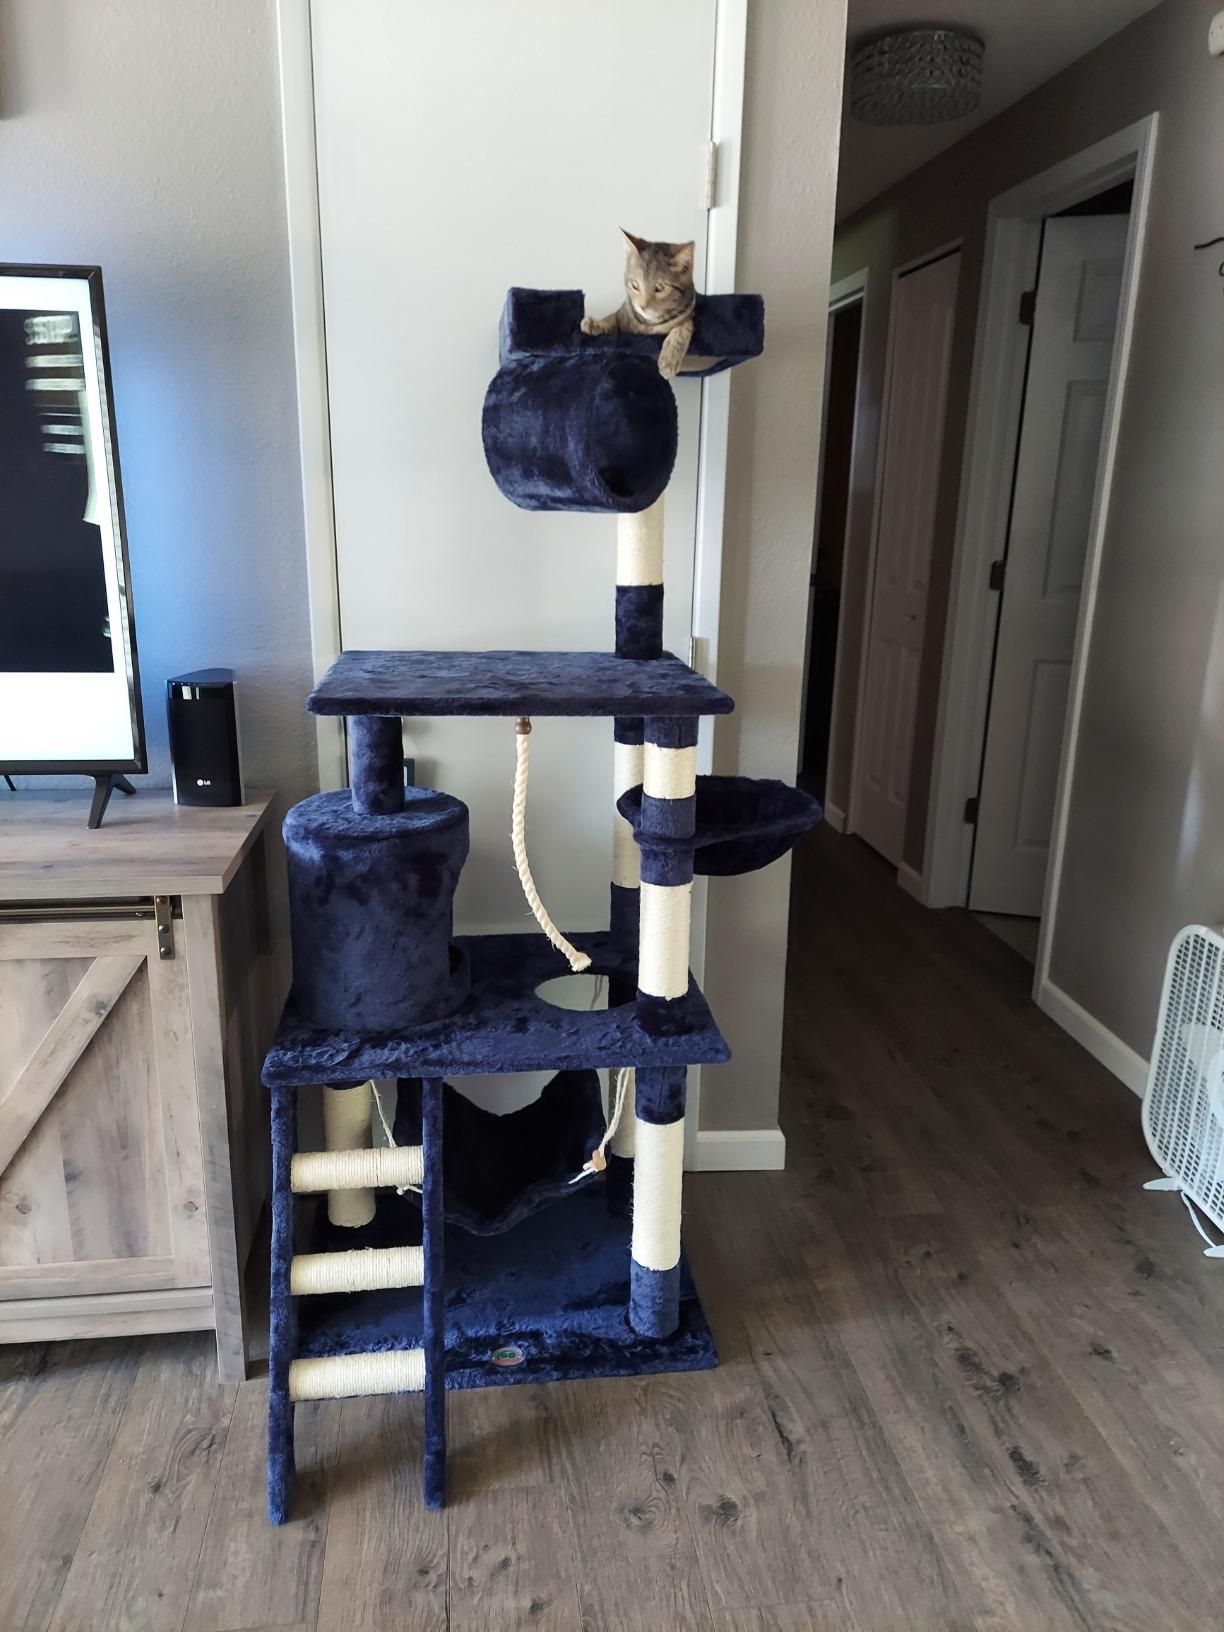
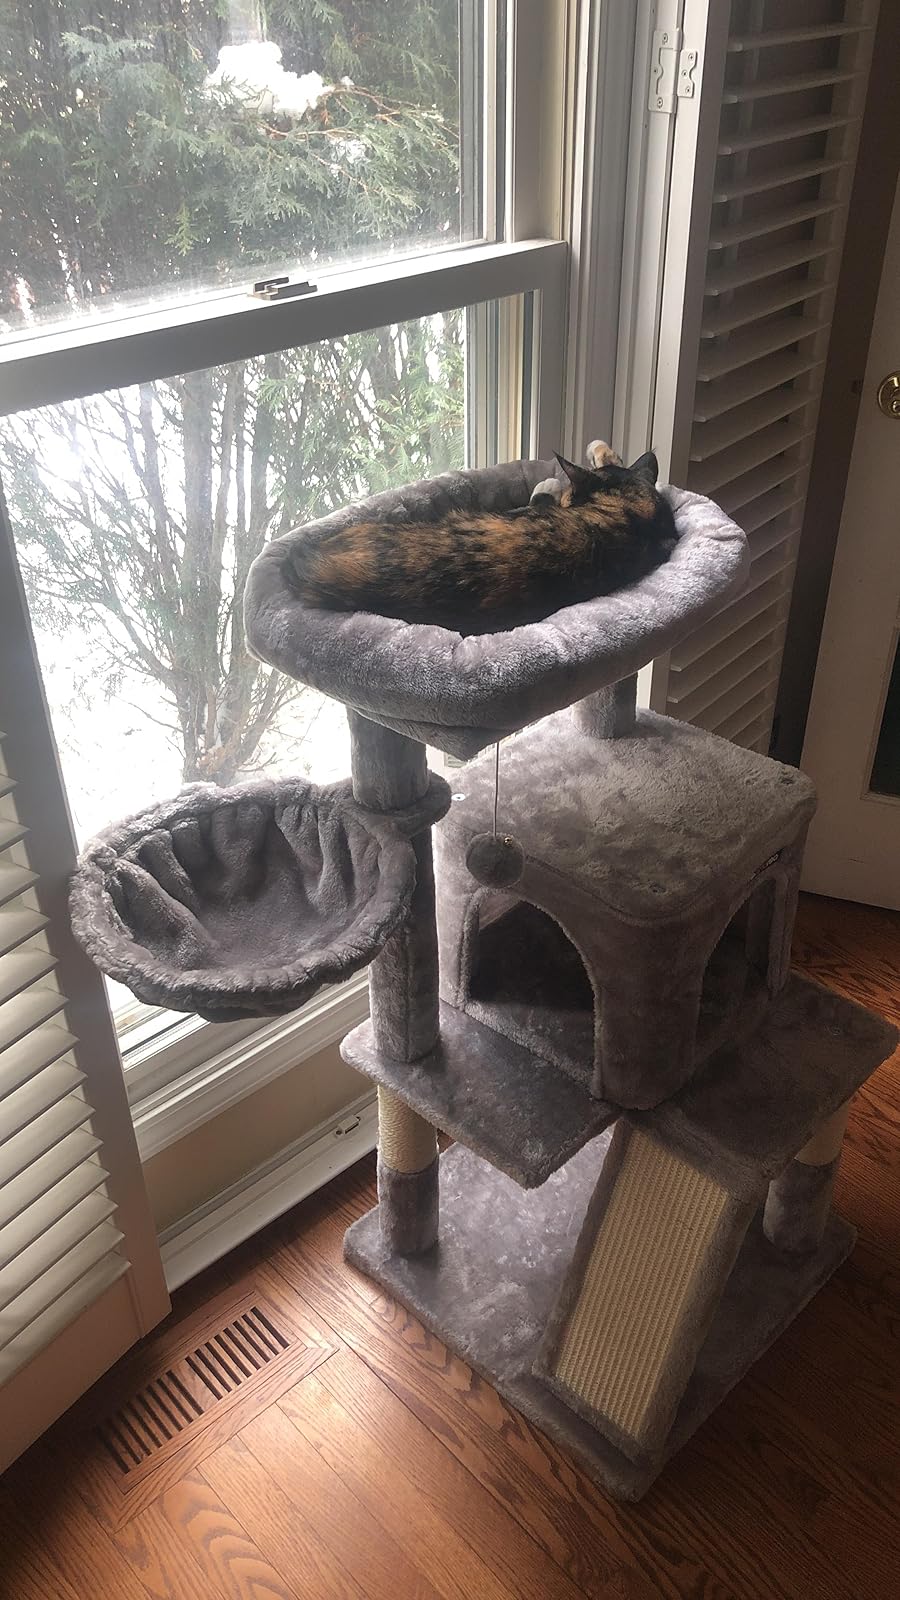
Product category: items_cat tree
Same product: no